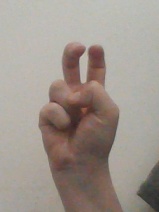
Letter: toot